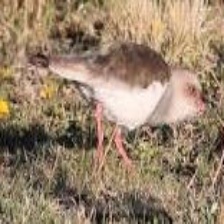
Species: ANDEAN LAPWING
Scientific name: VANELLUS RESPLENDENS